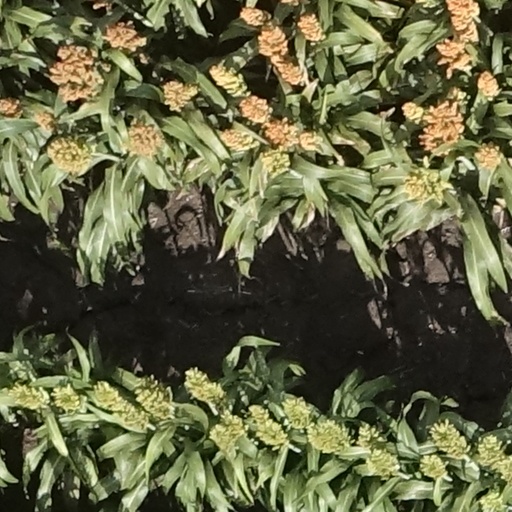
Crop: sorghum